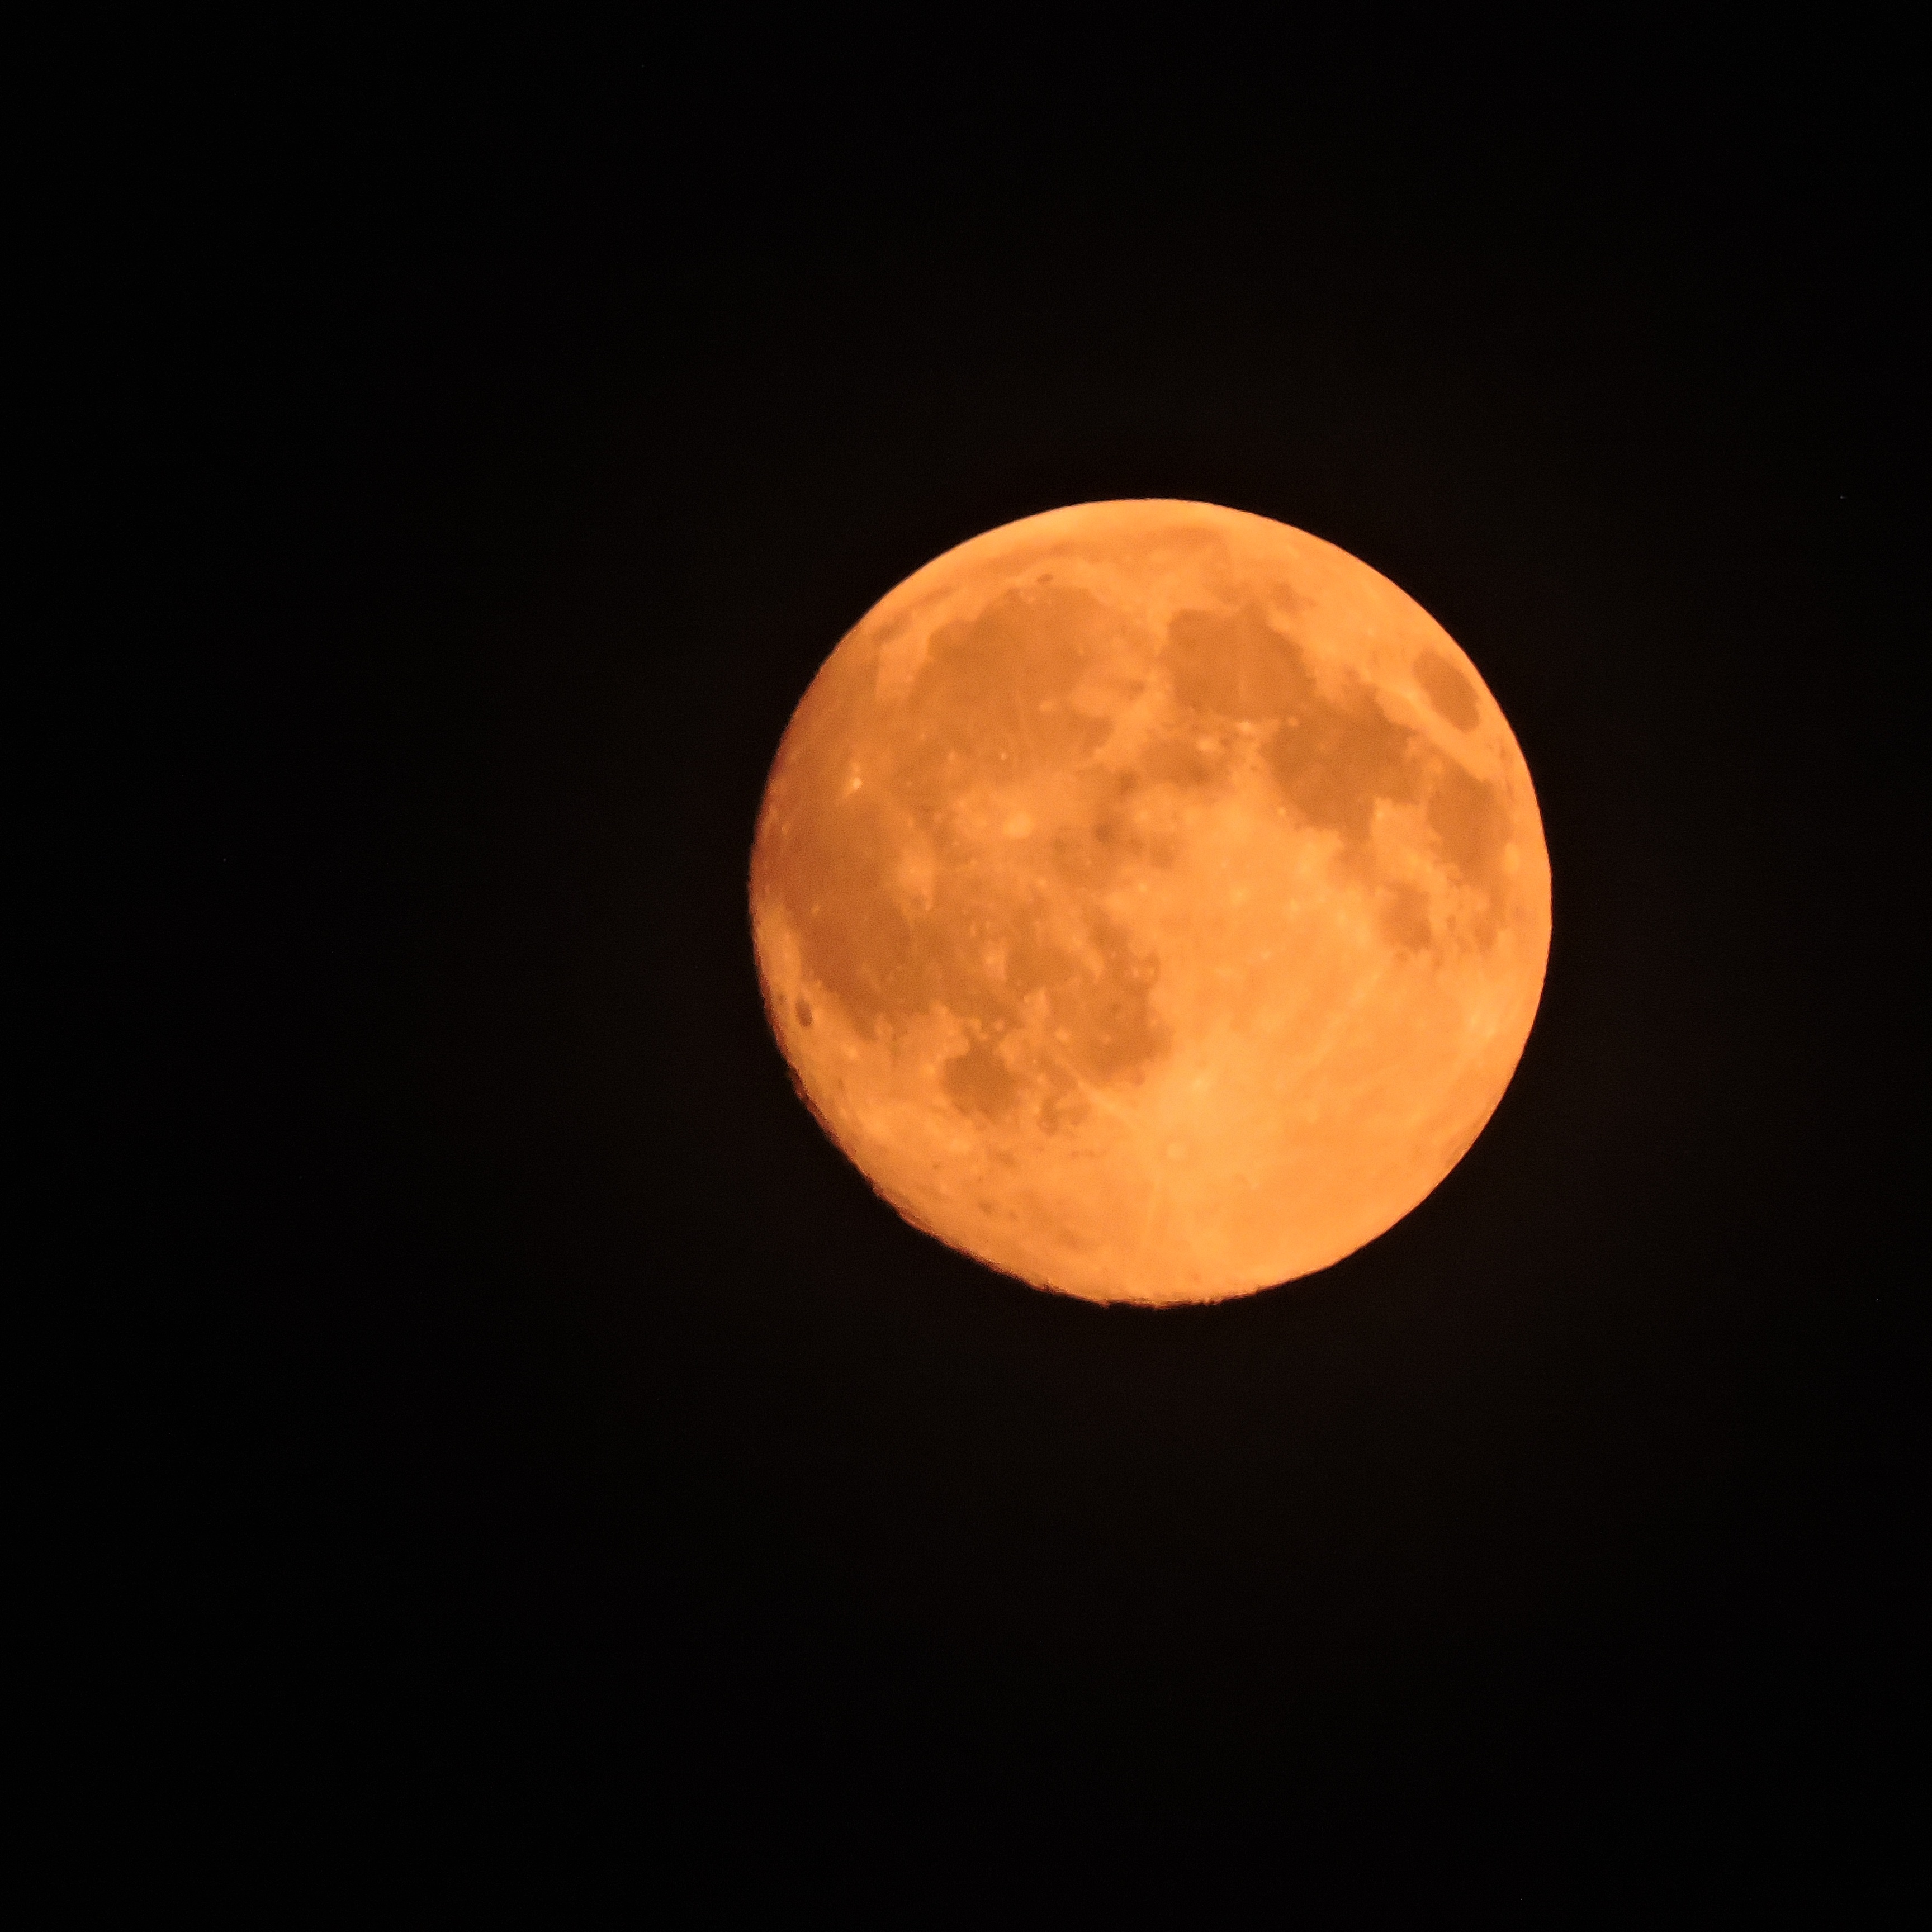
nature, sky, night, atmosphere, dark, space, romantic, black, moon, full moon, moonlight, circle, astronomy, lunar, event, astronomical object, celestial event